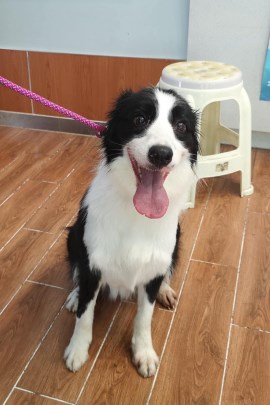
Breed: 2594-n000109-Border_collie